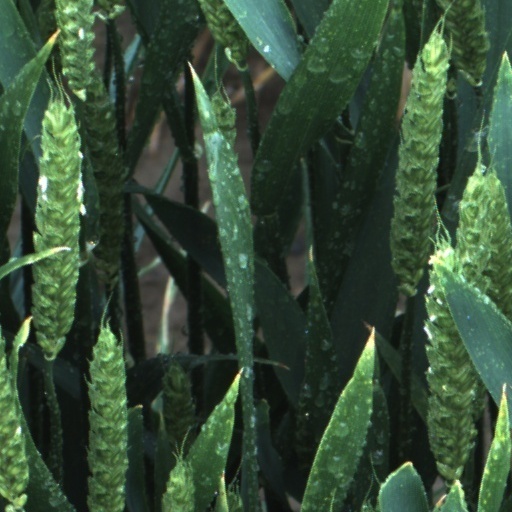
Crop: wheat